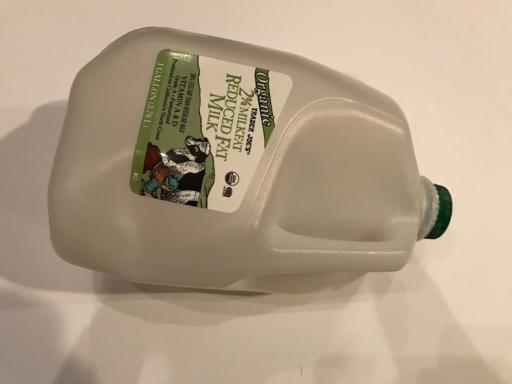
Label: plastic